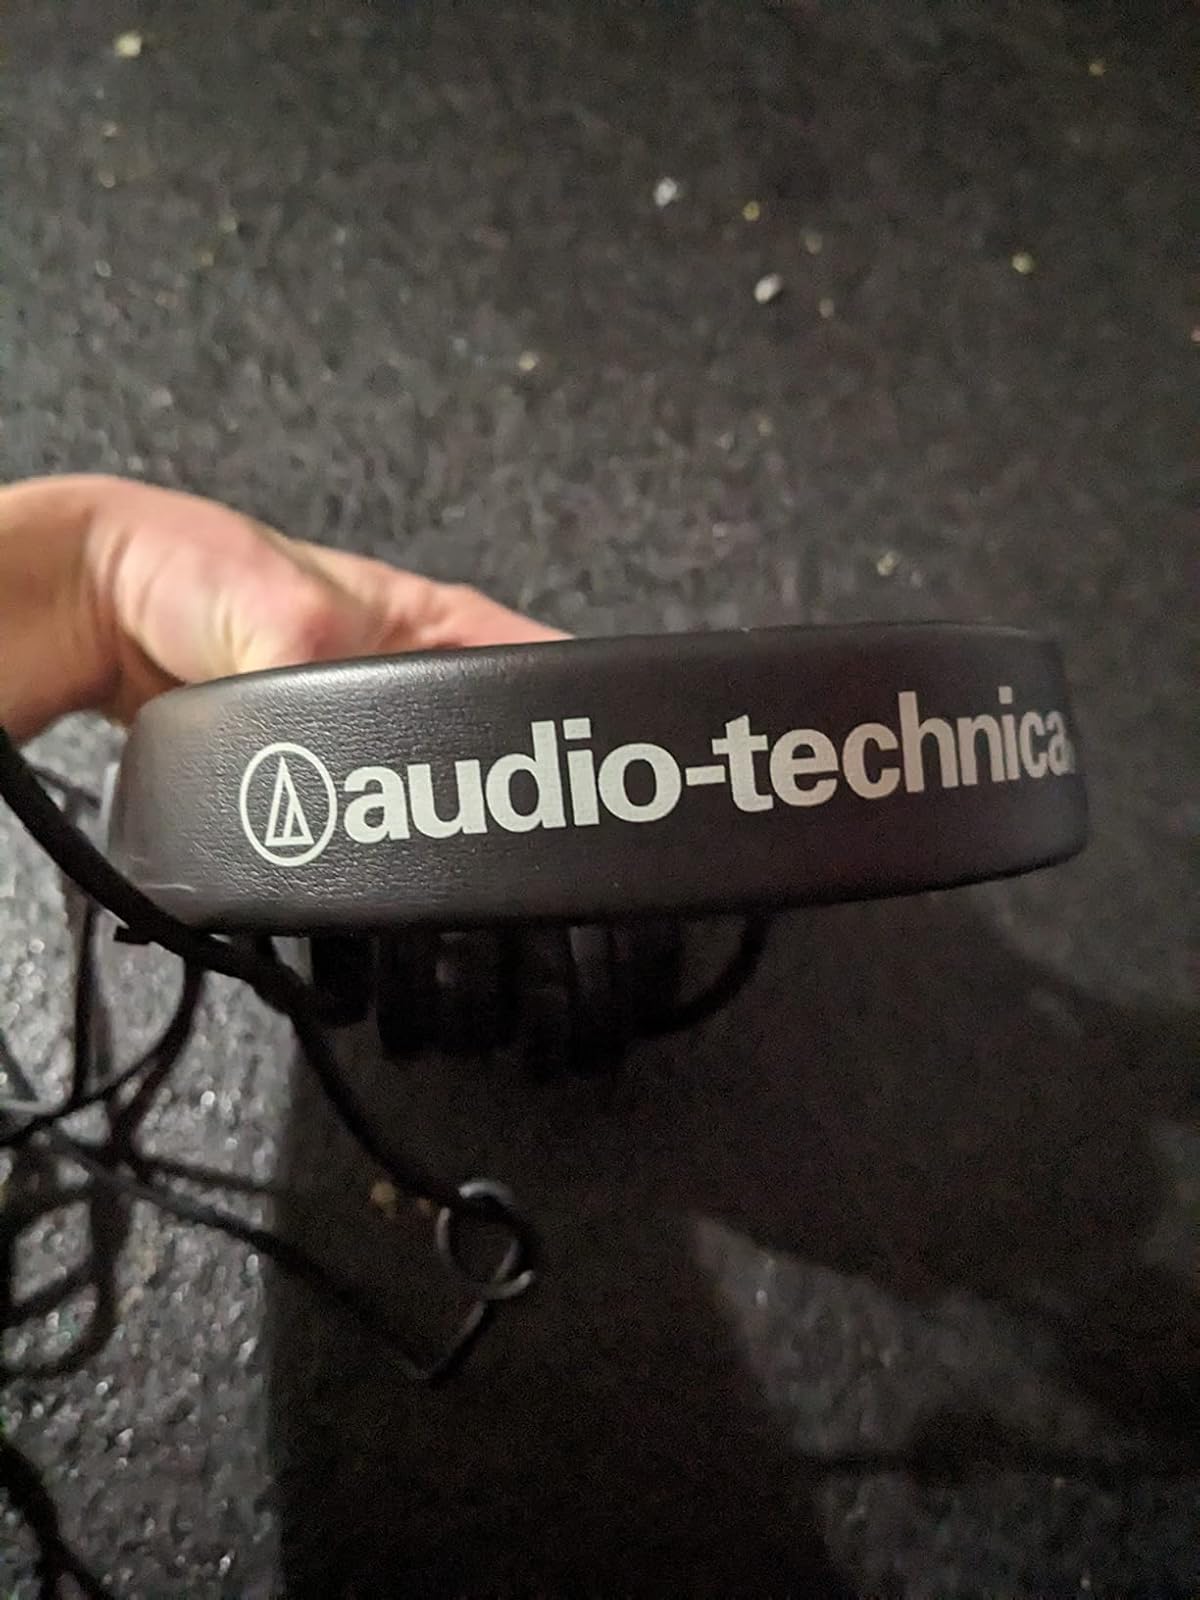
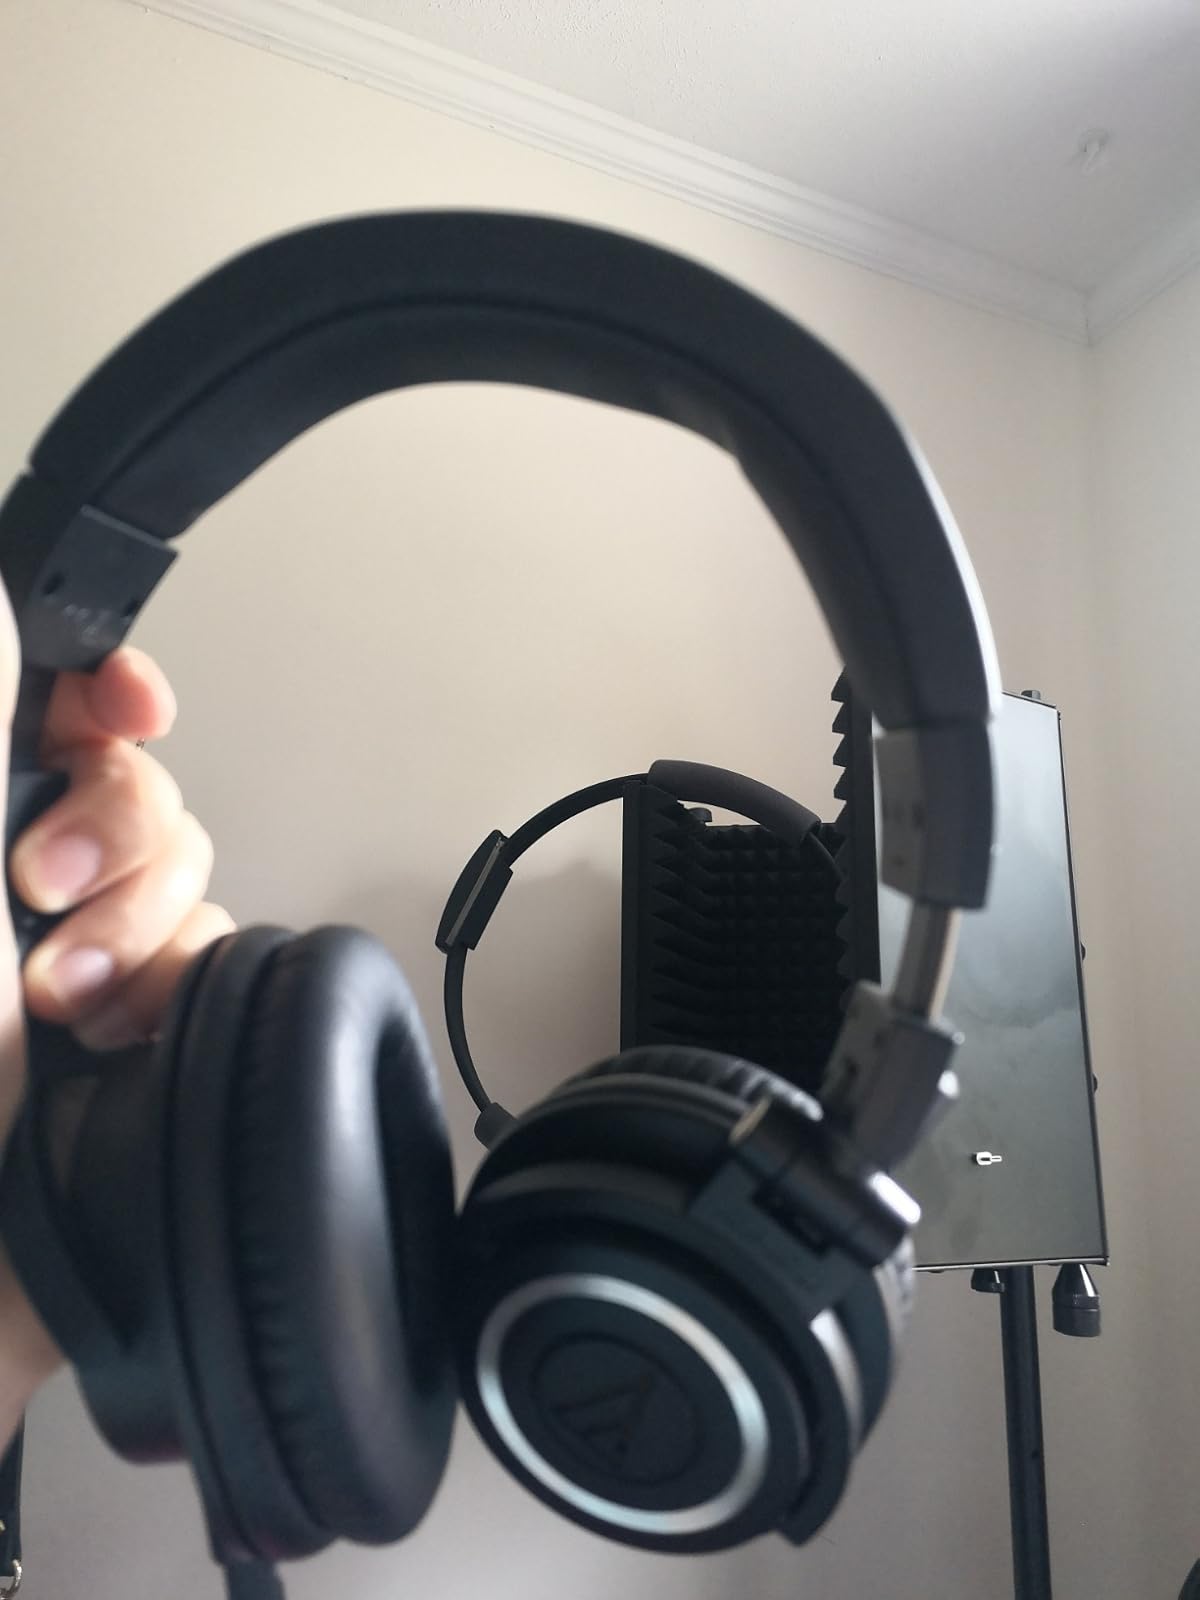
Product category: headphones
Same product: no